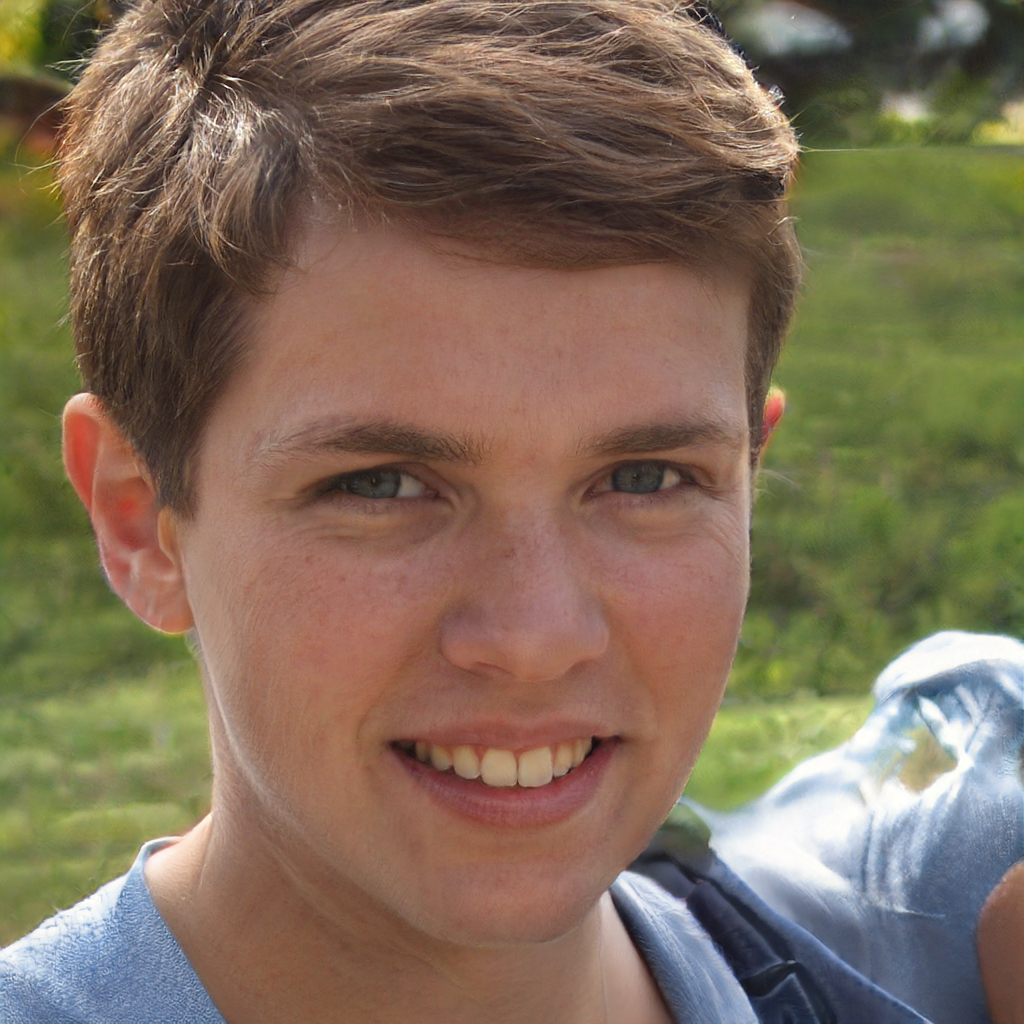
Label: No Watermark